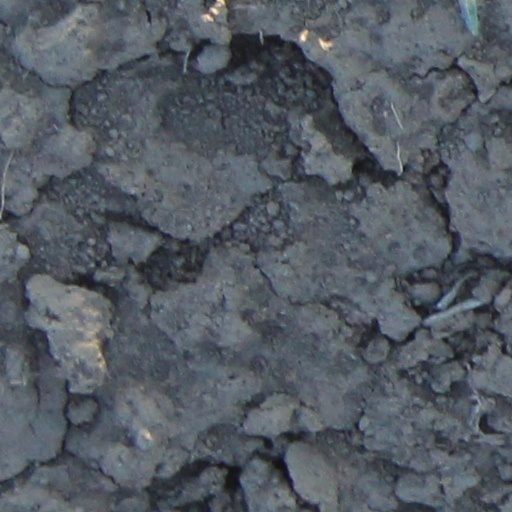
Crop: wheat